Alix von Cotta

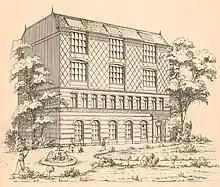
The Victoria Lyceum in 1893

After she left Newnham she was invited to work at Bedford College. For two years she taught women in a preparatory section where students could be readied for college studies. Cotta then returned to Germany, where she wrote about her experiences of educating women. Cotta's experience at Newnham college are said to be the reason that Crown Princess Victoria chose her over other well qualified candidates to lead the Victoria Lyceum after its founder died. This novel organisation had been founded by a Scots woman Georgina Archer and it was providing educational lectures to German women on various subjects but it was not providing any examinations.